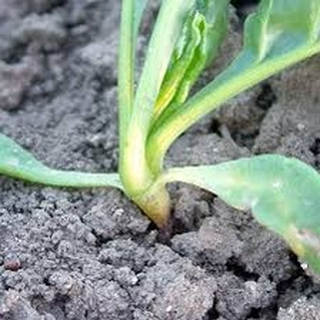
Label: wheat_common_root_rot